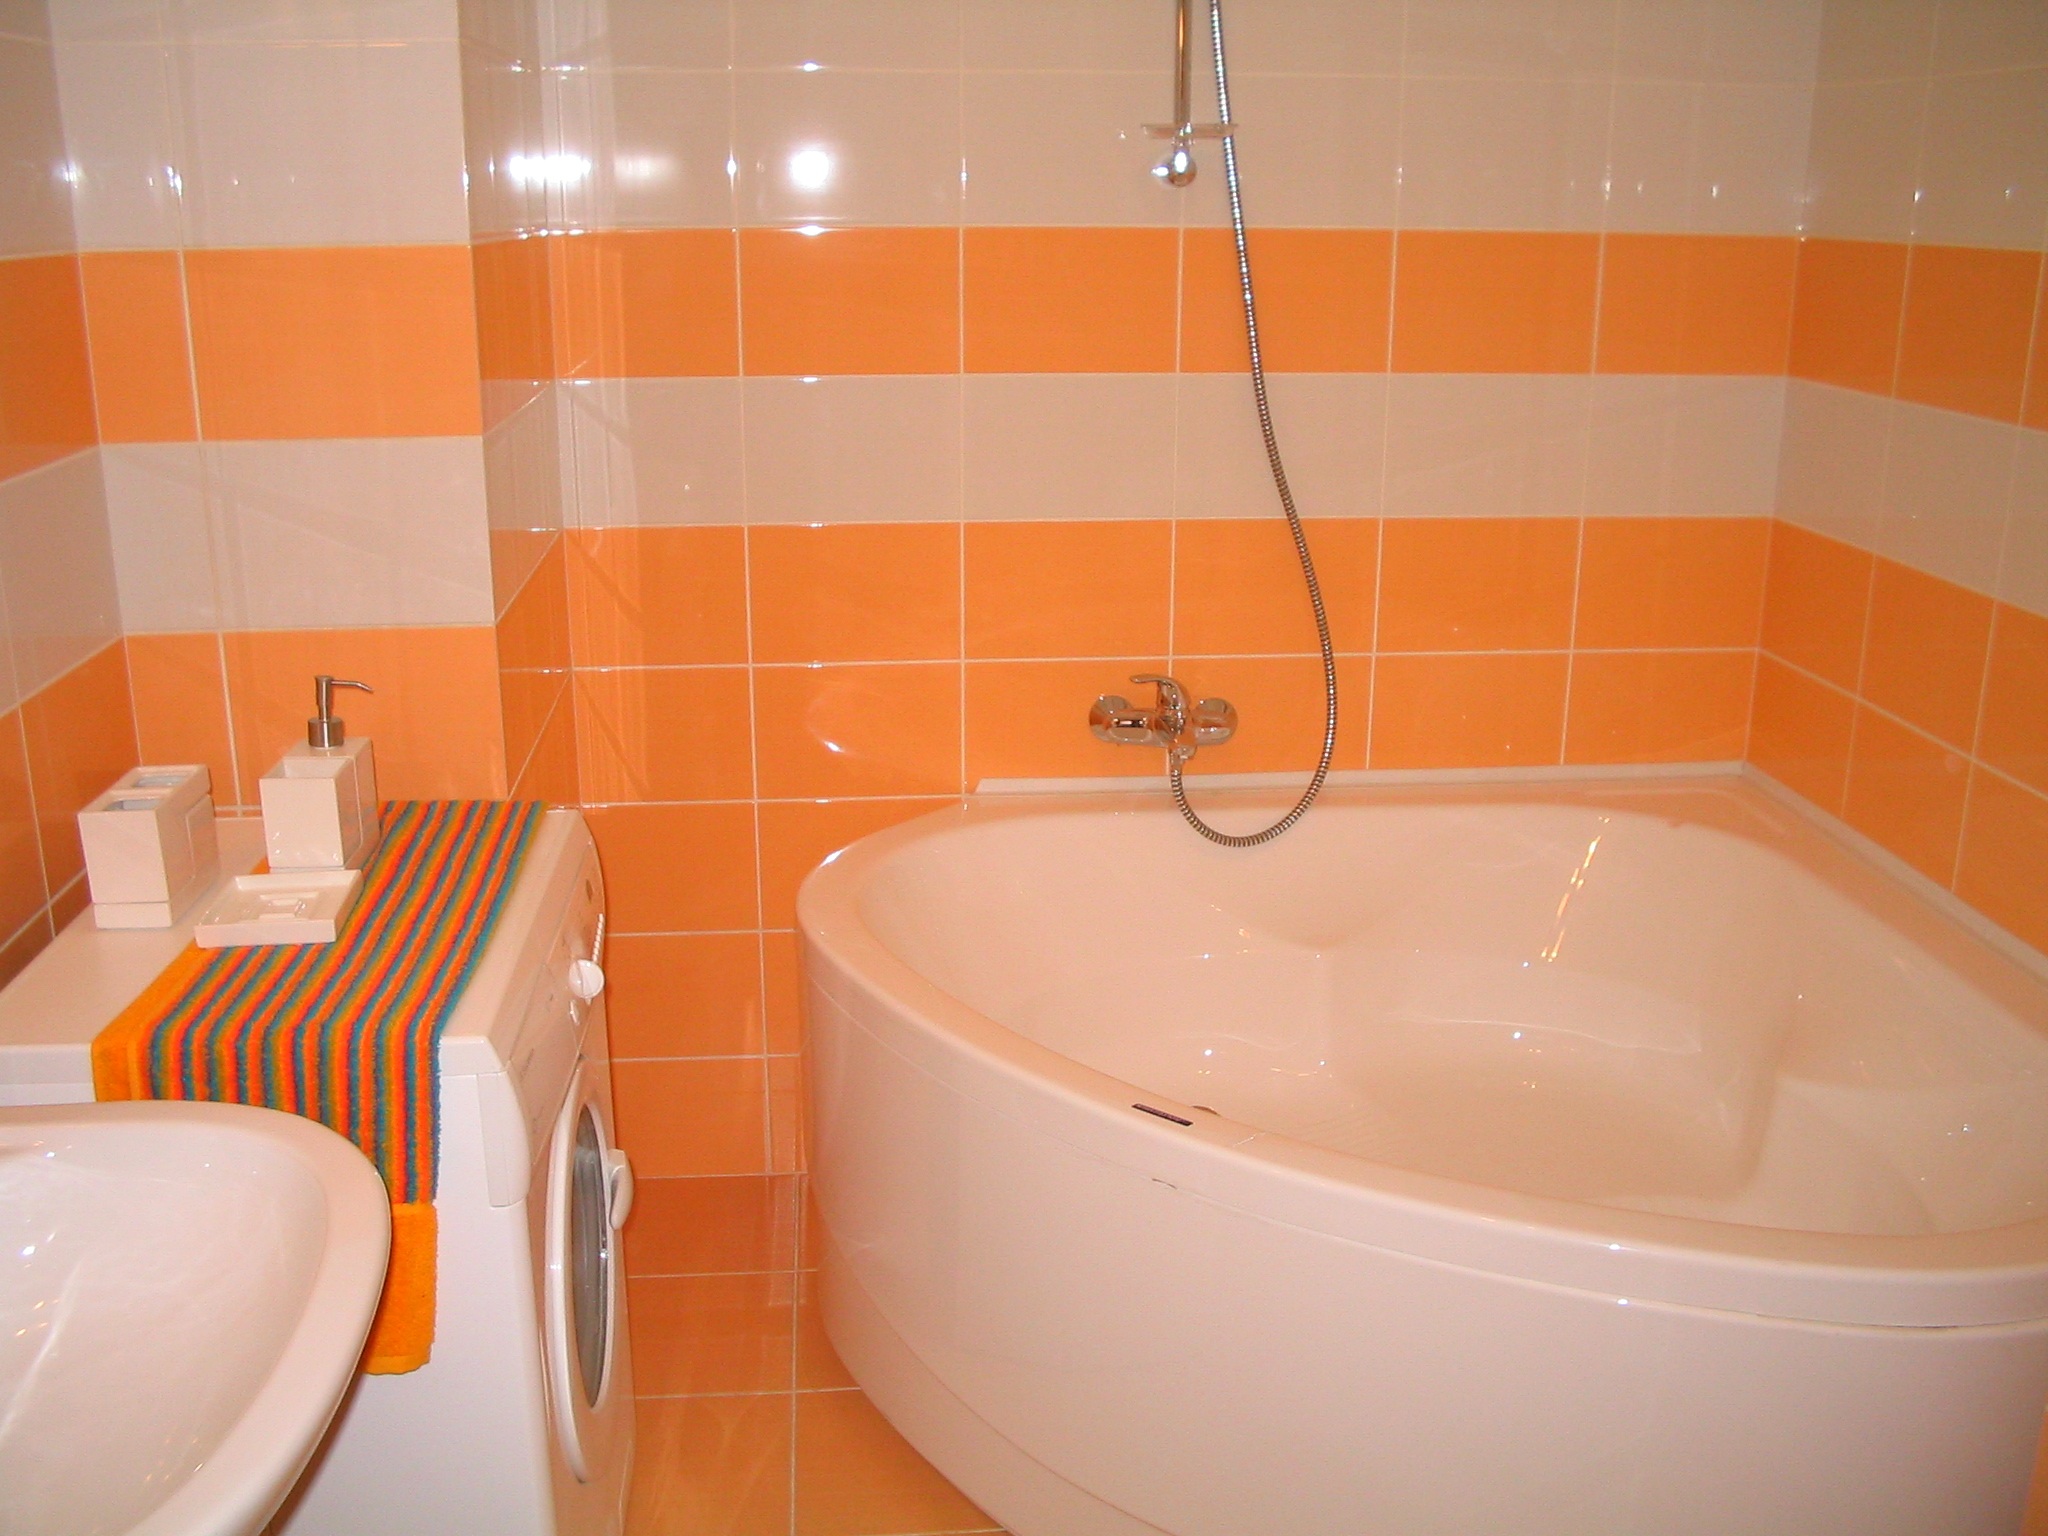
white, floor, interior, home, wall, swimming pool, indoor, clean, property, room, yellow, decor, apartment, modern interior, interior design, bathtub, bathroom, luxury, design, style, bath, bathroom interior, modern bathroom, bidet, luxury interior, plumbing fixture, clean house